Thiago Neves

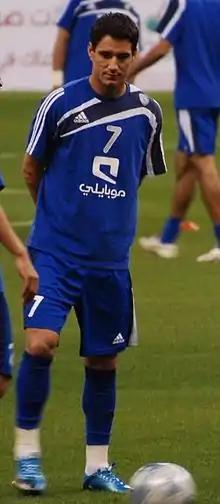
Thiago Neves for Al-Hilal in 2010

Thiago Neves Augusto (born 27 February 1985) is a Brazilian former professional footballer who played as an attacking midfielder.